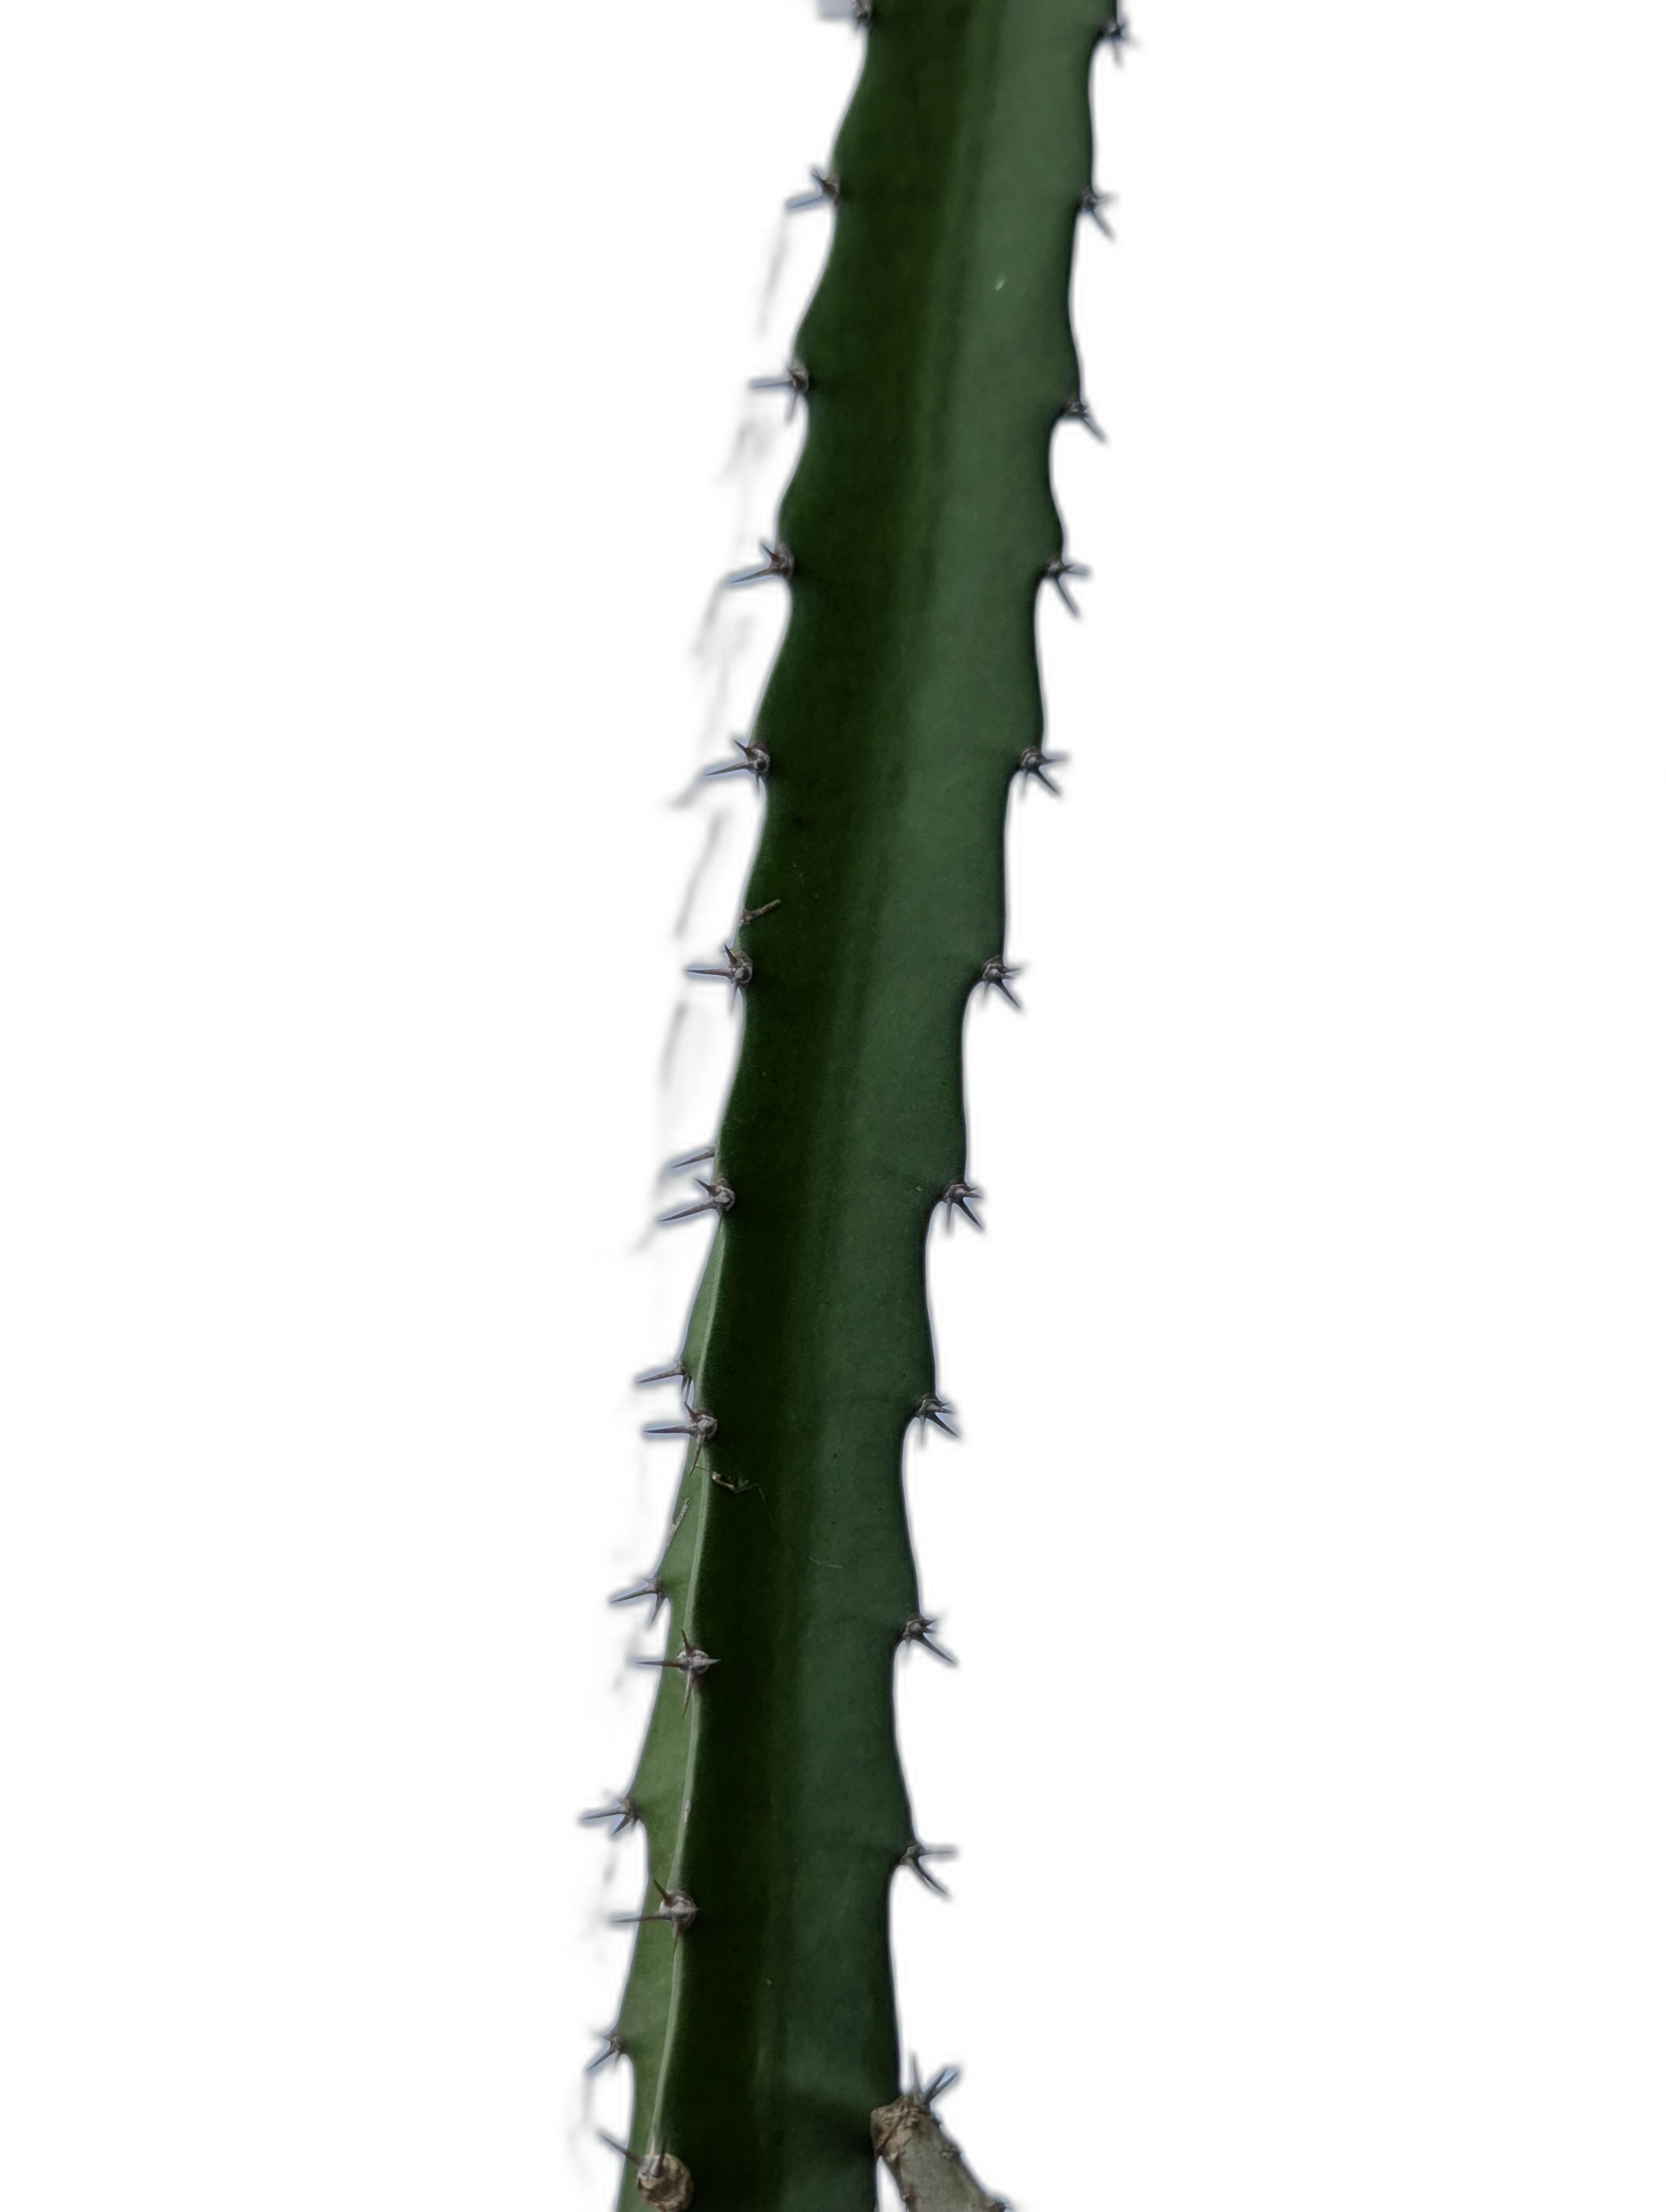
Label: Good leaf